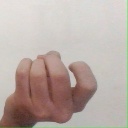
अक्षर: ज